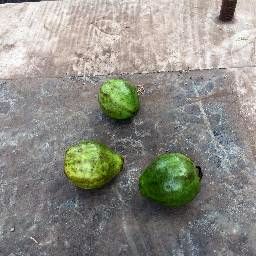
Fruit: Guava
Quality: Good